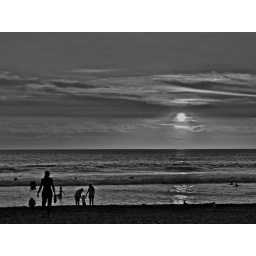
I took this silhouette style shot from a wall at a beach and really liked it in black and white.